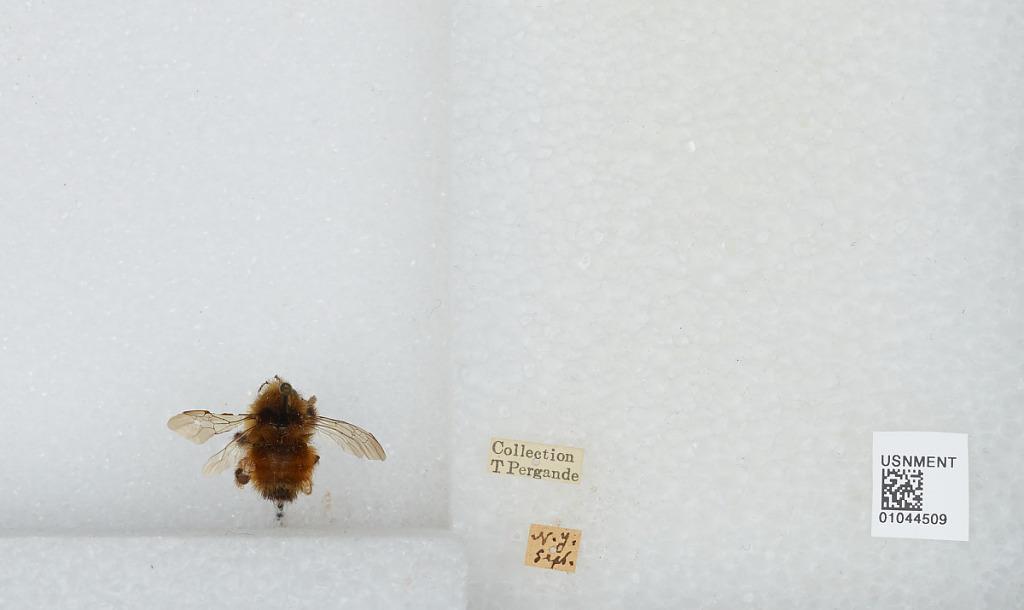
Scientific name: Bombus sp.
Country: United States
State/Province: New York